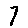
Label: 7